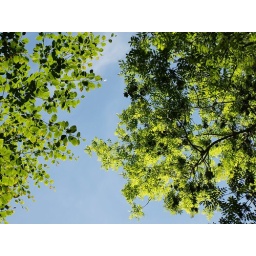
Lush green leaves in contrast to blue sky